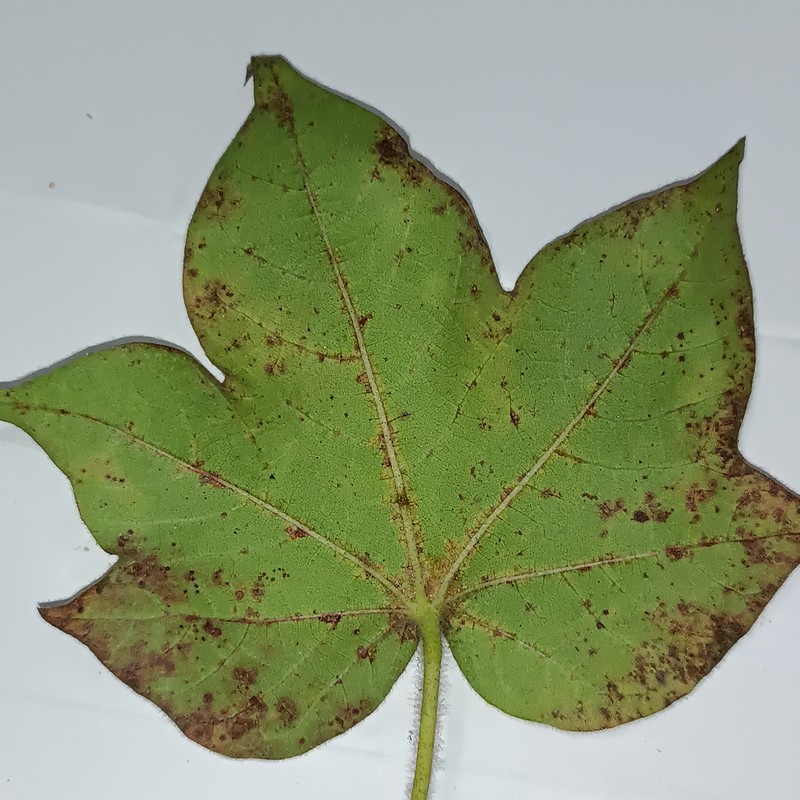
Label: Bacterial Blight